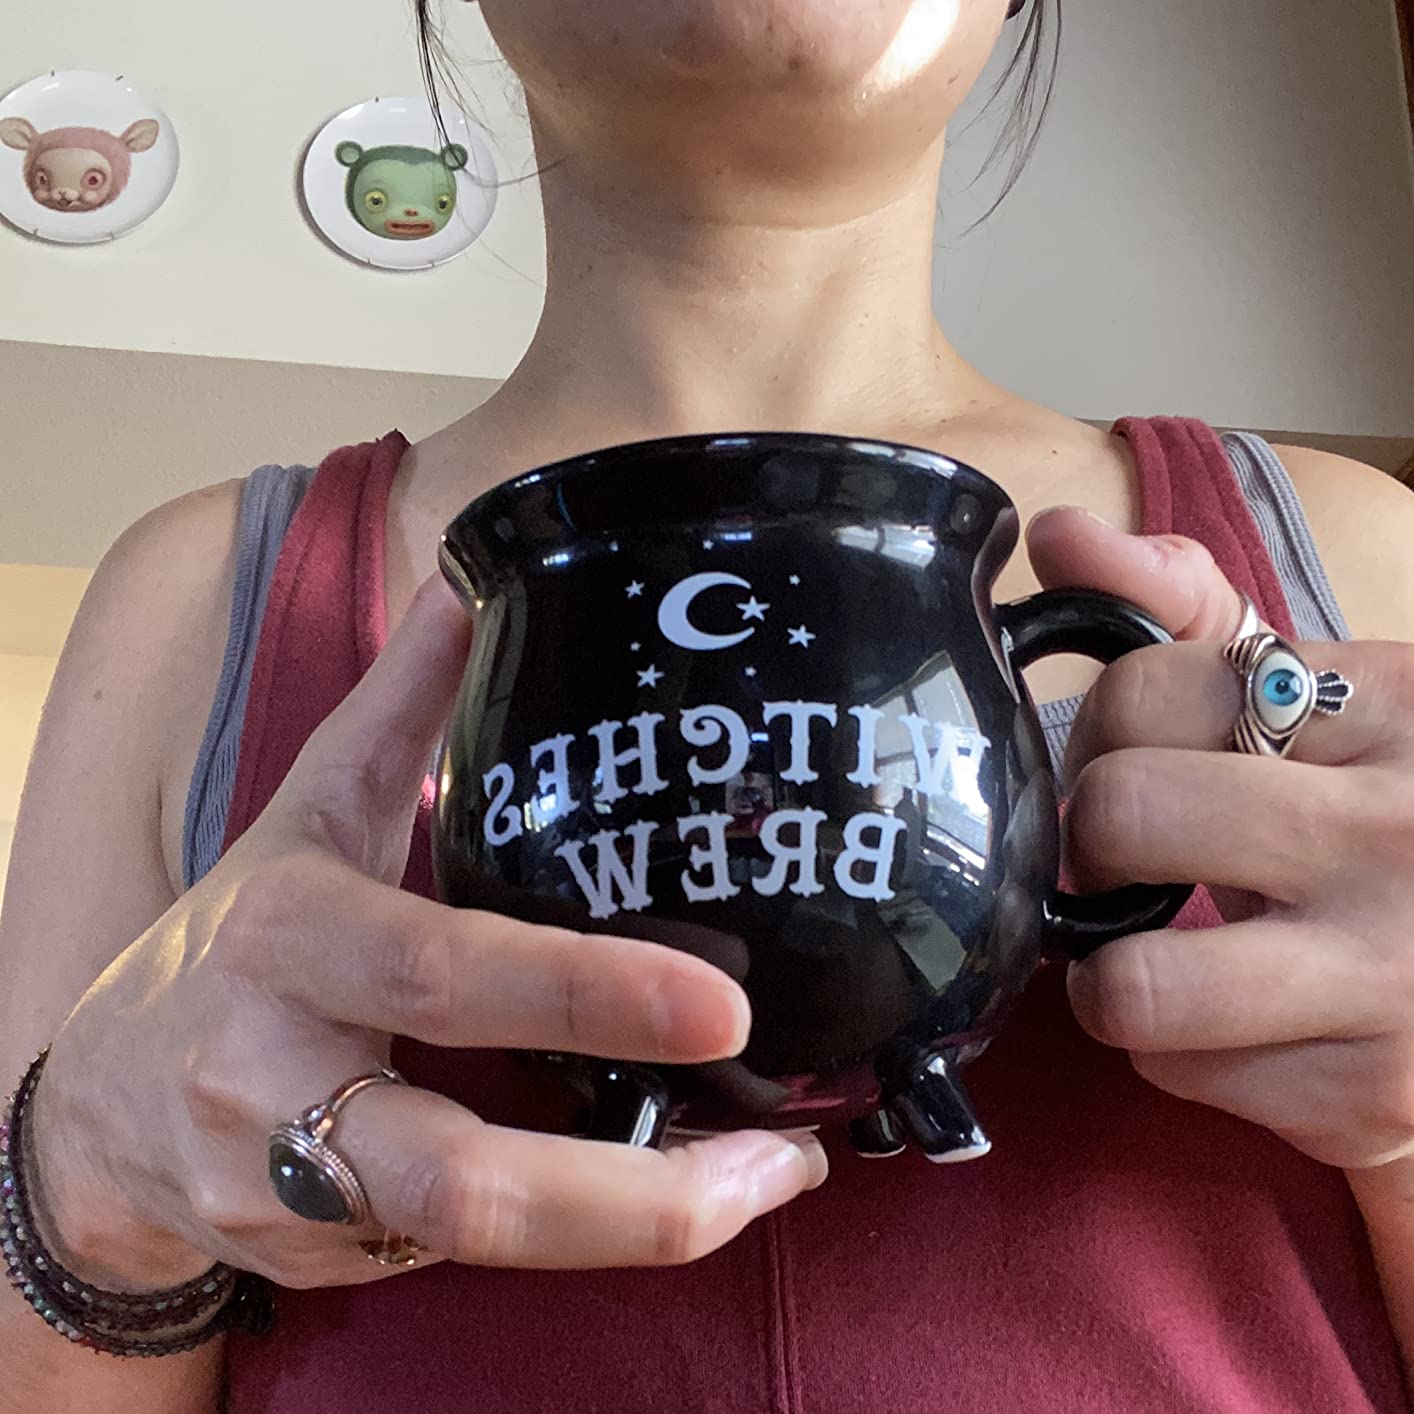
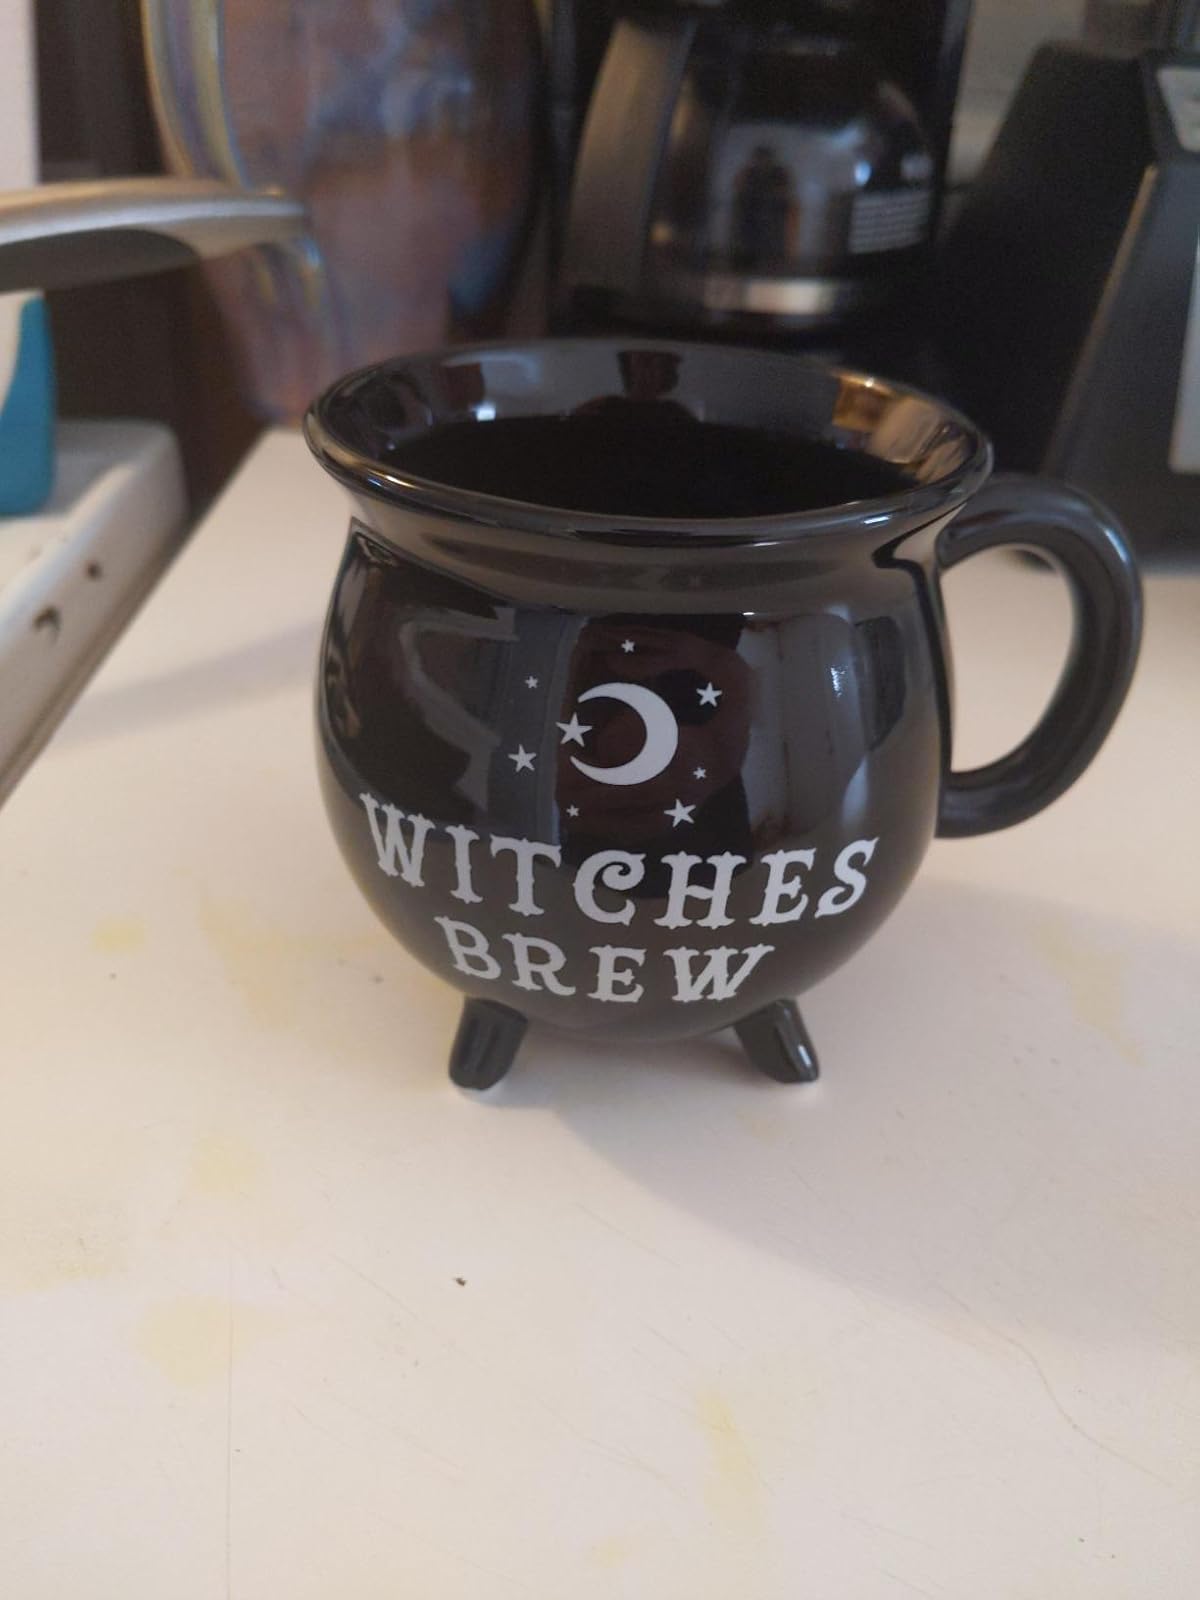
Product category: items_mug
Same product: yes